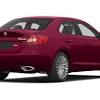
Vehicle type: Cars